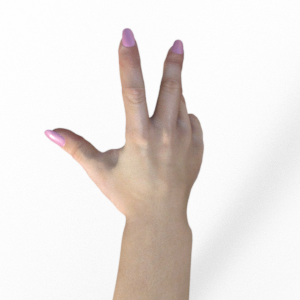
Label: scissors